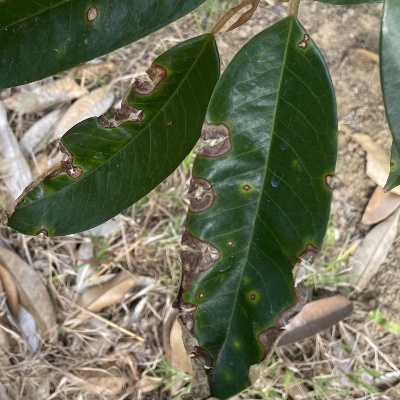
Label: Leaf_Phomopsis